Alliott Verdon Roe

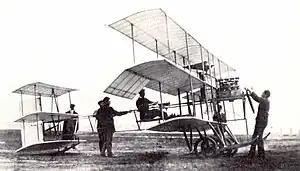

Sir Edwin Alliott Verdon Roe OBE, Hon. FRAeS, FIAS (26 April 1877 – 4 January 1958) was a pioneer English pilot and aircraft manufacturer, and founder in 1910 of the Avro company. After experimenting with model aeroplanes, he made flight trials in 1907–1908 with a full-size biplane at Brooklands, near Weybridge in Surrey, and officially became the first Englishman to fly an all-British machine a year later, with a triplane, on the Walthamstow Marshes.